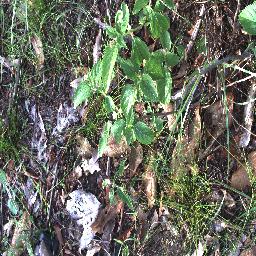
Label: lantana